Albert Rosenfeld

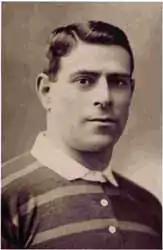

Albert Aaron Rosenfeld (28 July 1885 – 7 September 1970) was a pioneer Australian rugby league footballer, a national representative whose club career was played in Sydney and in England. He played for New South Wales in the first rugby league match run by the newly created 'New South Wales Rugby Football League' which had just split away from the established New South Wales Rugby Football Union. During his 16-year English career he set a number of try-scoring records including the standing world first-grade record of 80 tries in a season in 1913–14.